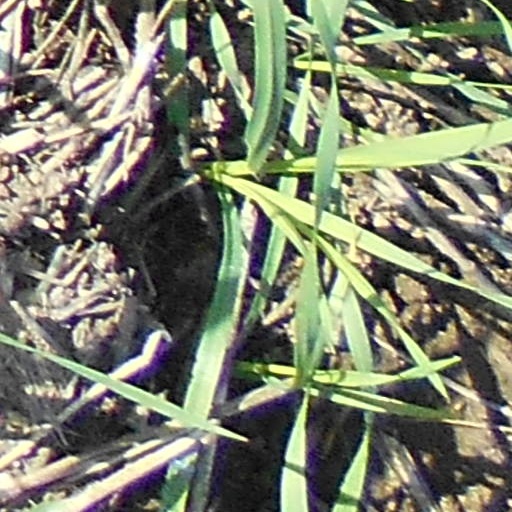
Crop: wheat